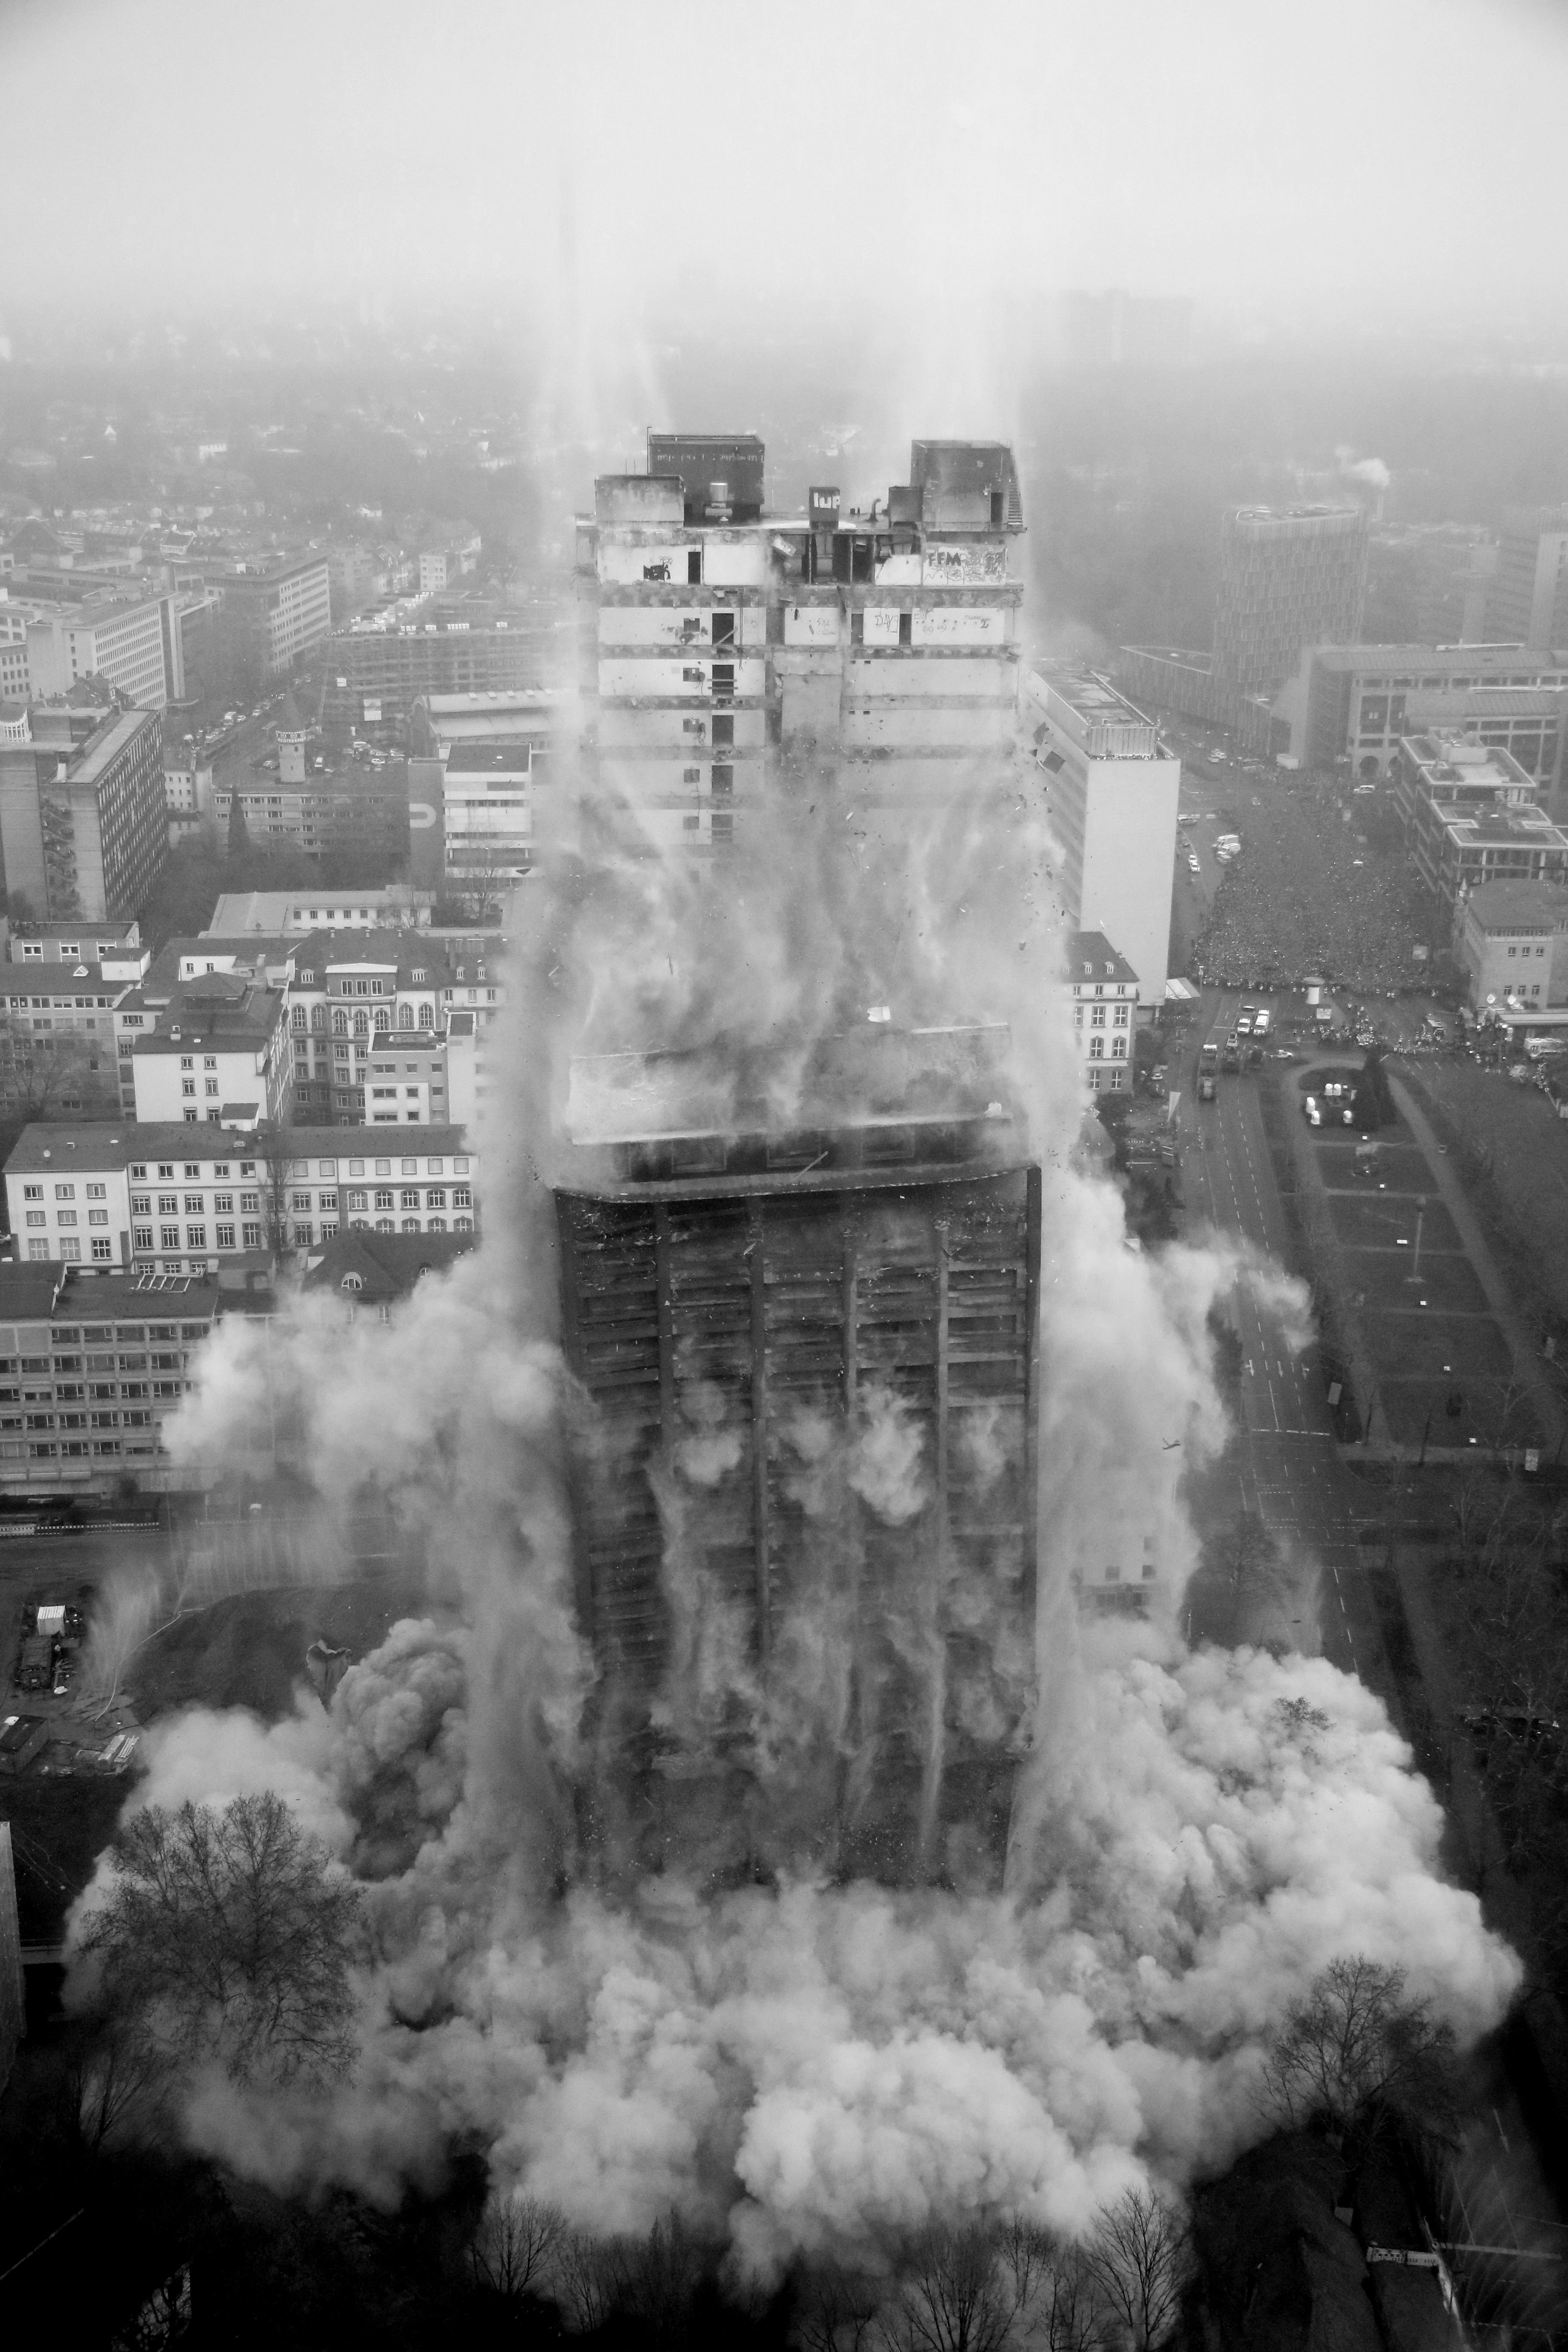
snow, black and white, photography, building, skyscraper, tower, weather, monochrome, bw, blackandwhite, blackwhite, university, turm, photograph, alemania, allemagne, sw, schwarzweiss, schwarzweis, image, demolition, germania, hochhaus, schwarzweissfotografie, universitt, schwarzweisfotografie, afe, sprengung, gebudeabriss, gebudeabris, monochrome photography, atmospheric phenomenon, atmosphere of earth